History of lighthouses in Canada

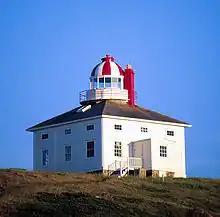
Cape Spear lightbouse

In 1813 the earliest lighthouse on Newfoundland was built at Fort Amherst to mark "The Narrows" of St. John's harbor. Cape Spear and Cape Bonavista were built by Britain's Trinity House in 1836 and 1843, receiving the old reflector lamp apparatus from Scotland's famous Inchkeith and Bell Rock lighthouses, respectively.